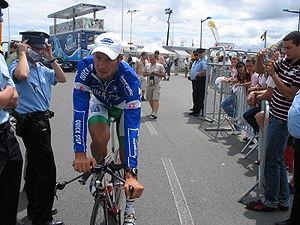
Tom Boonen est un coureur cycliste belge. Professionnel de 2002 à 2017, il a été membre de l'équipe Quick-Step Floors durant 15 ans. Routier-sprinter, il est spécialiste des courses pavées. Il a notamment gagné quatre fois Paris-Roubaix et trois fois le Tour des Flandres, a remporté le maillot vert du Tour de France 2007 et a été champion du monde 2005. Dans le top 100 des meilleurs sportifs du 21e siècle de Marca, il obtient la 82e place.